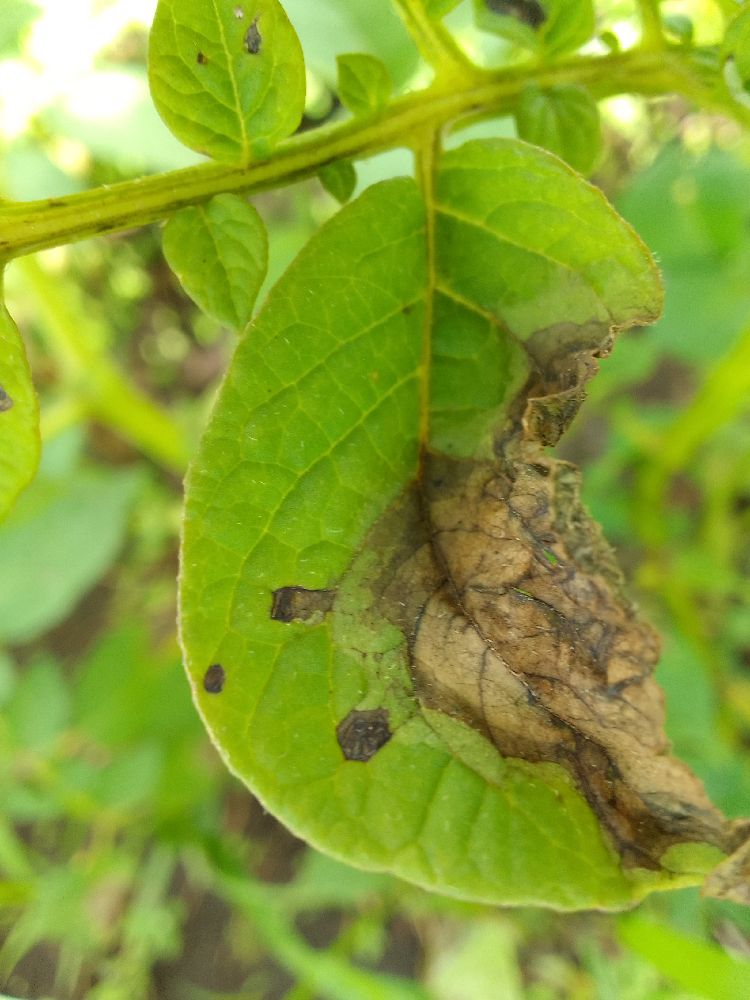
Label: Late blight